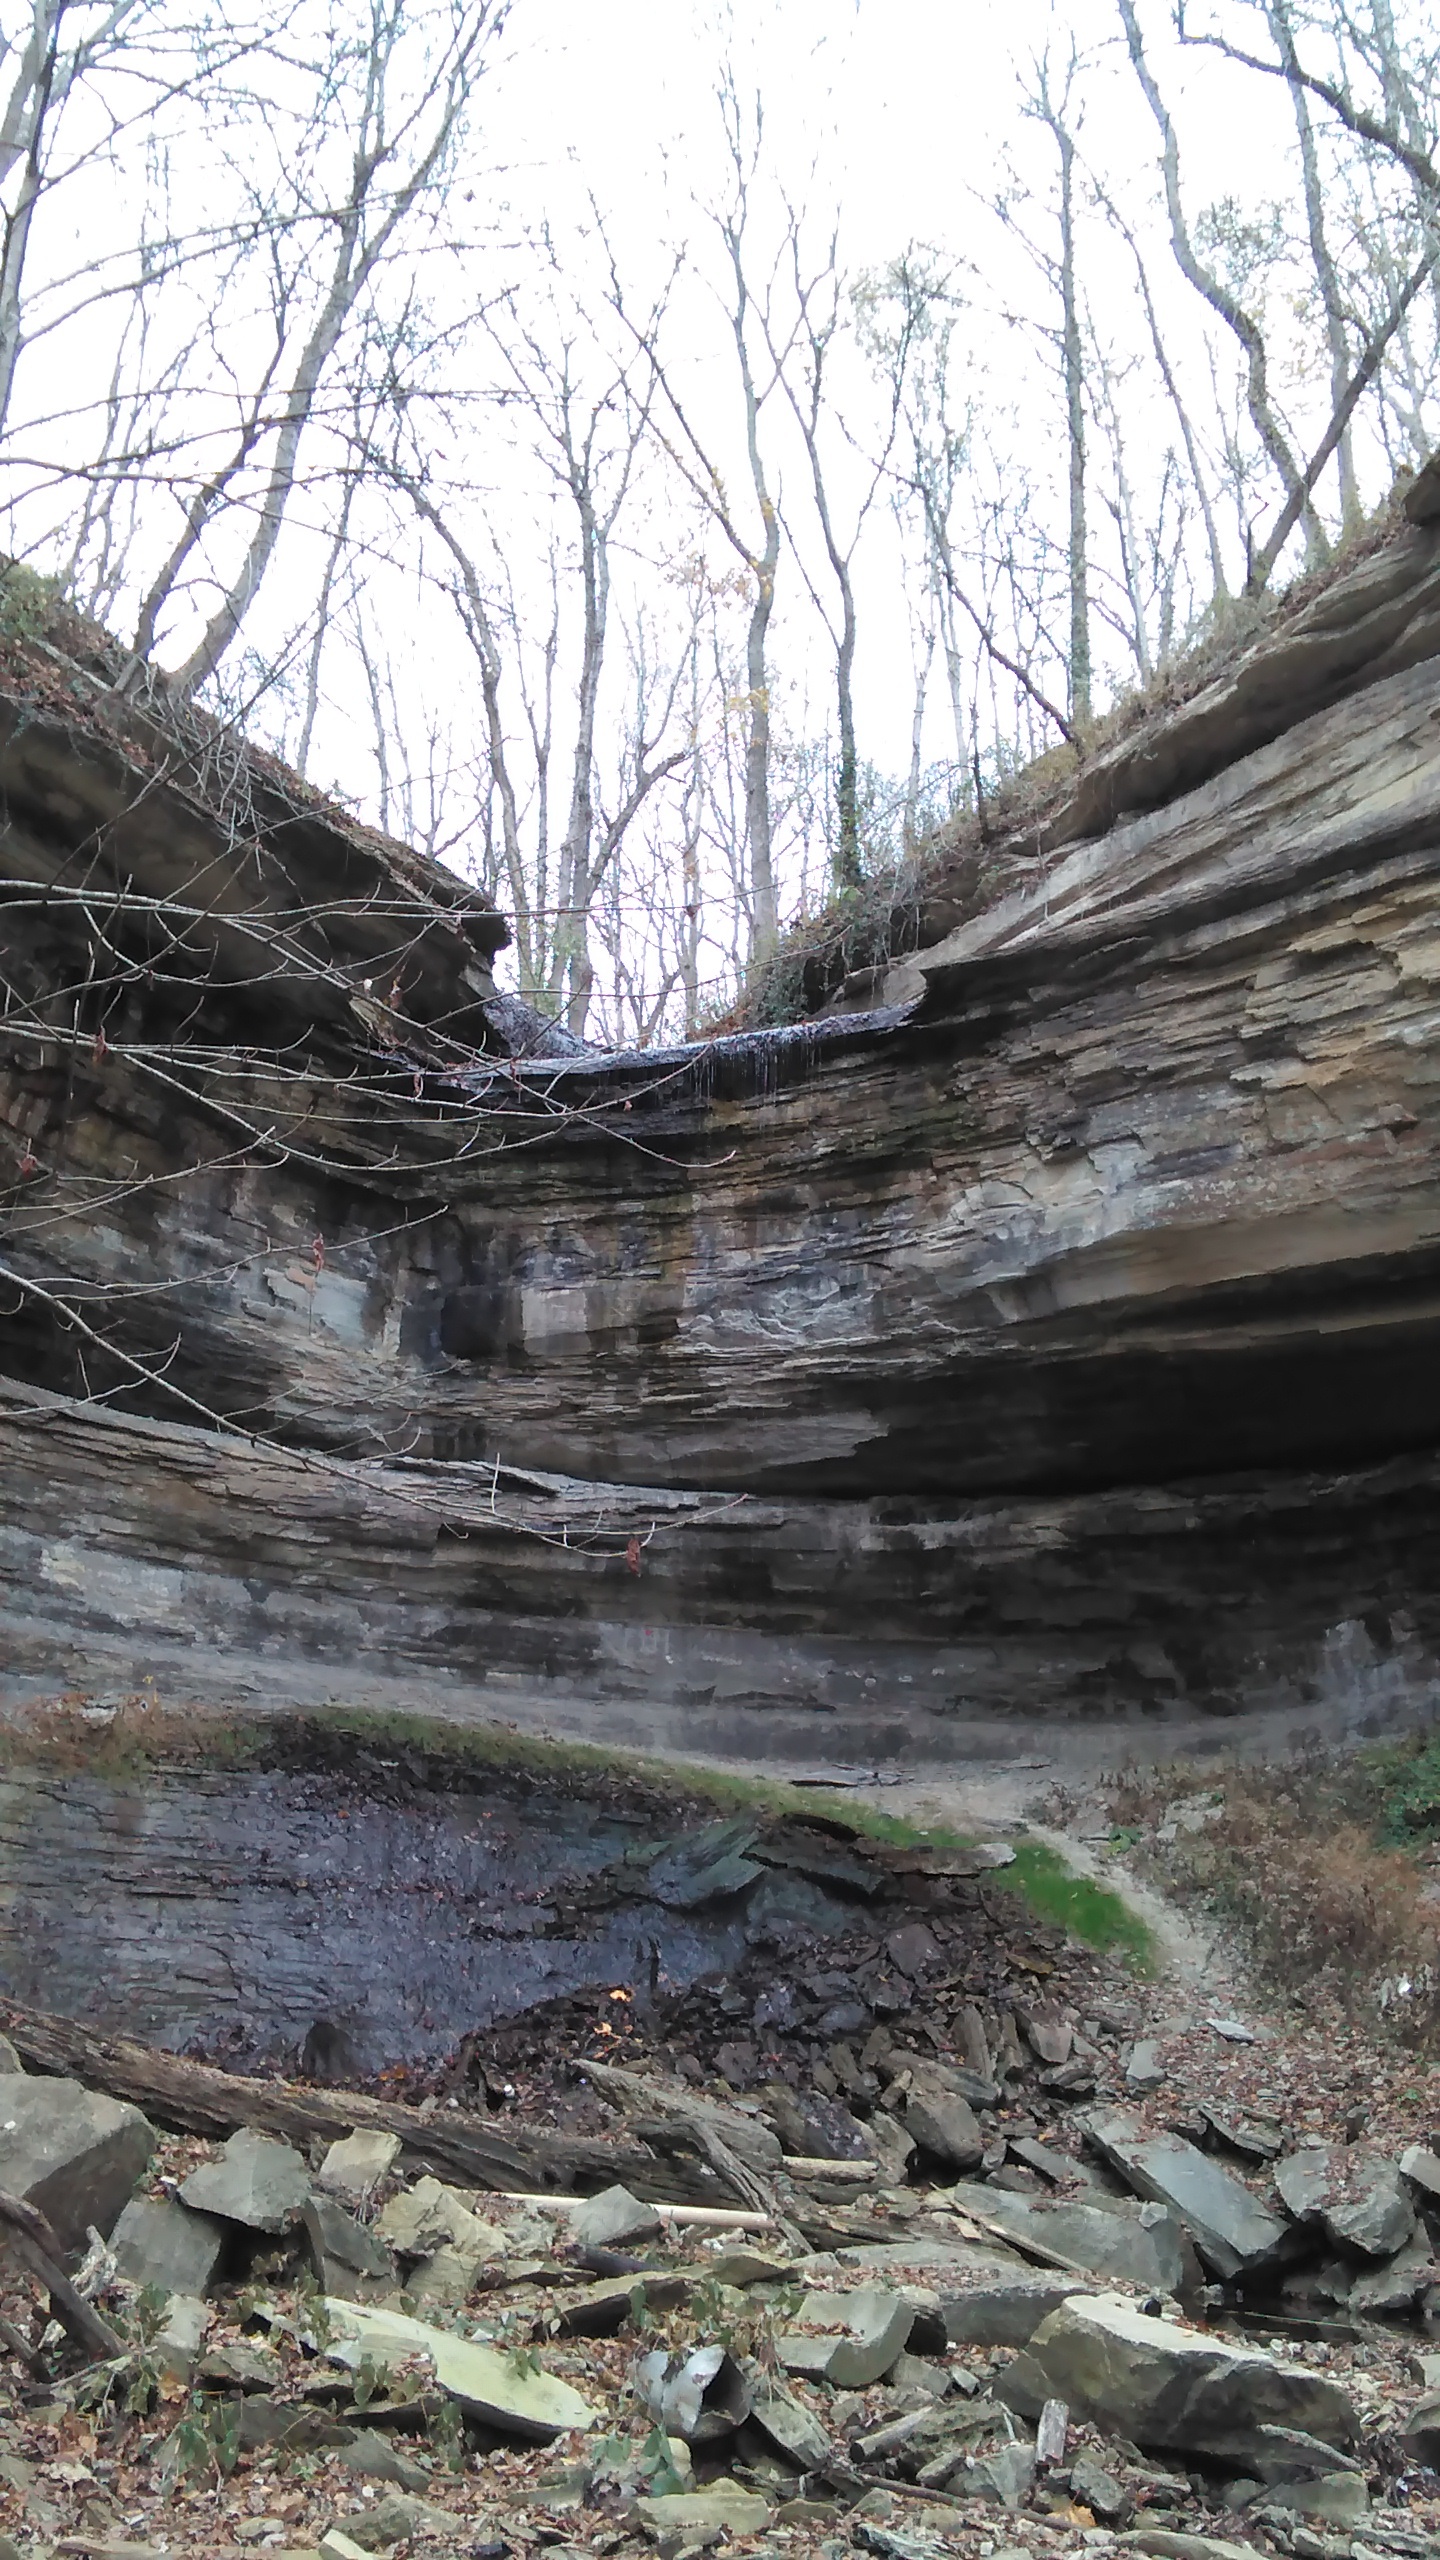
tree, forest, rock, wilderness, wood, trail, river, stream, waterway, geology